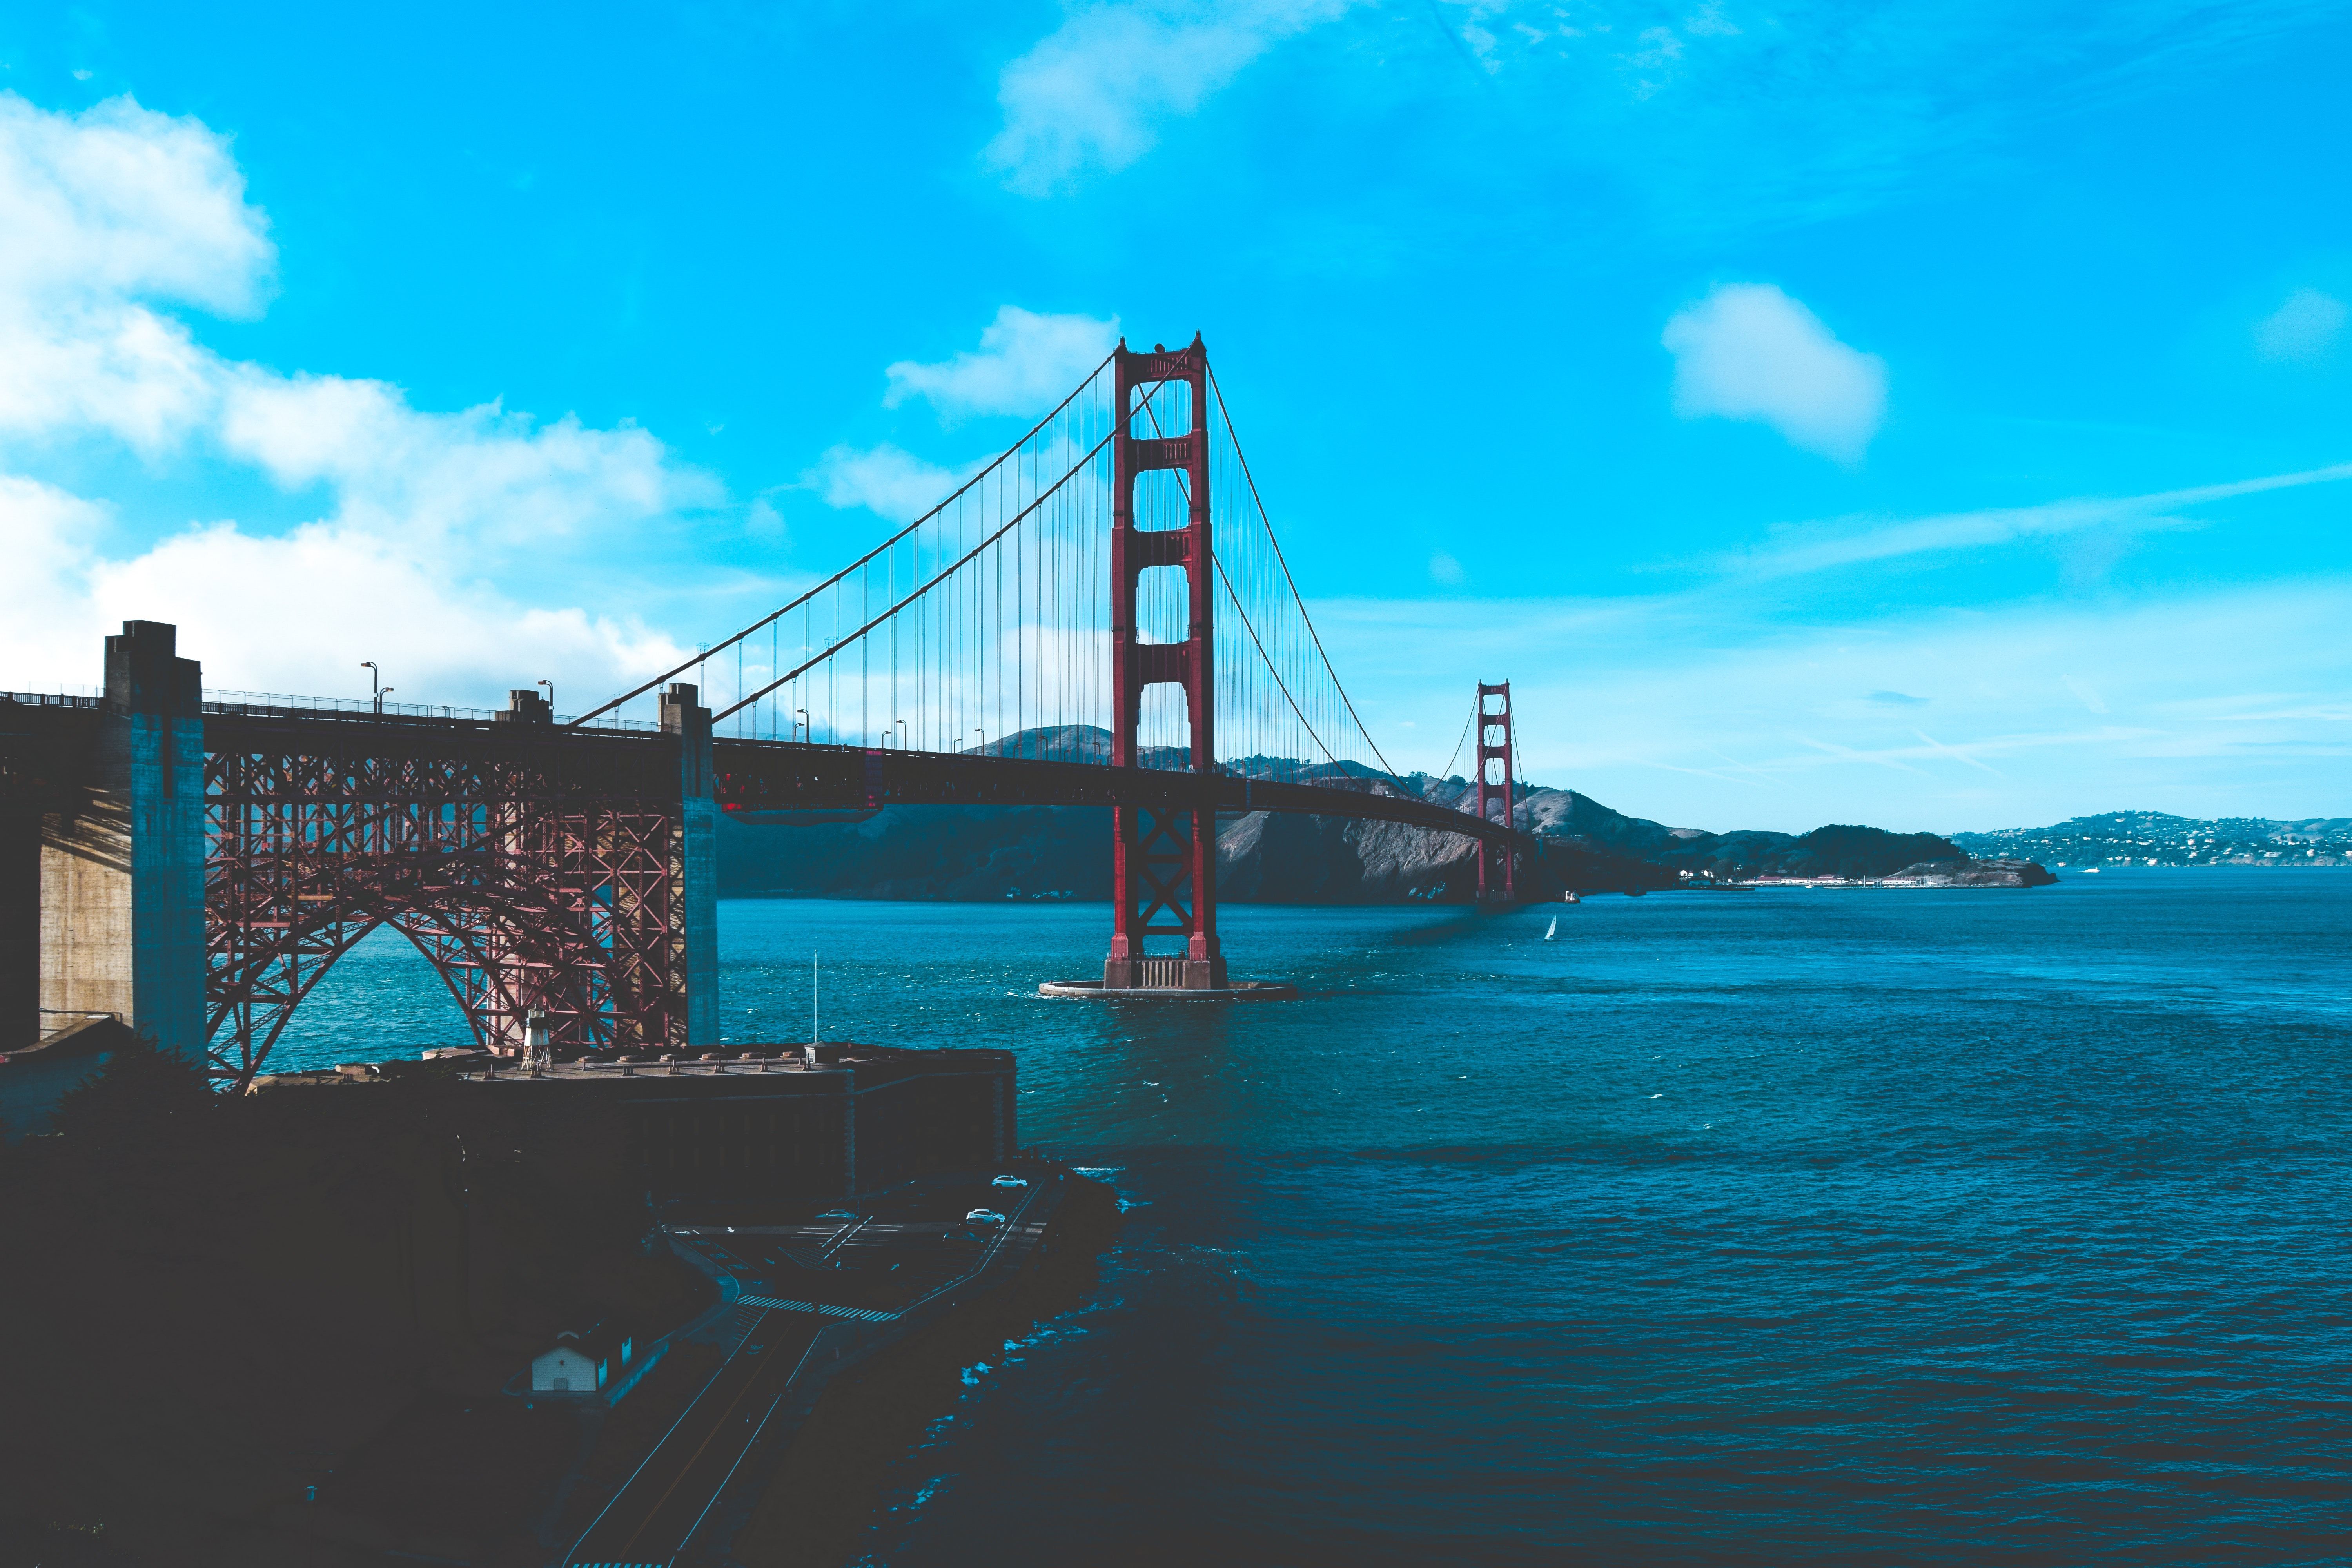
bridge, blue, sky, water, suspension bridge, sea, cable stayed bridge, fixed link, ocean, headland, cloud, nonbuilding structure, vacation, vehicle, river, tourism, city, channel, coast, coastal and oceanic landforms, bay, extradosed bridge